Mount Everest

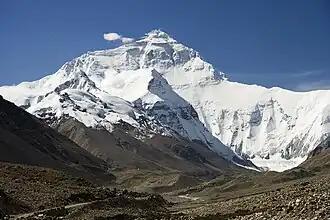
North Face of Everest as seen from the path to North Base Camp

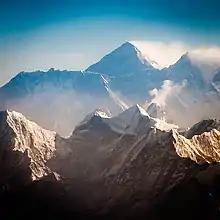
Everest and Lhotse from the south (Nepal): in the foreground are Thamserku, Kangtega, and Ama Dablam

Mount Everest, known locally as Sagarmatha in Nepal and Qomolangma in Tibet, is Earth's highest mountain above sea level. It lies in the Mahalangur Himal sub-range of the Himalayas and marks part of the China–Nepal border at its summit. Its height was most recently measured in 2020 by Chinese and Nepali authorities as .